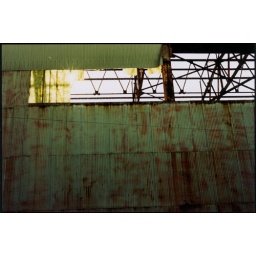
This rusty corrugated metal wall surrounds a metal scrap yard (a far cry from the original Green Monster in Boston)